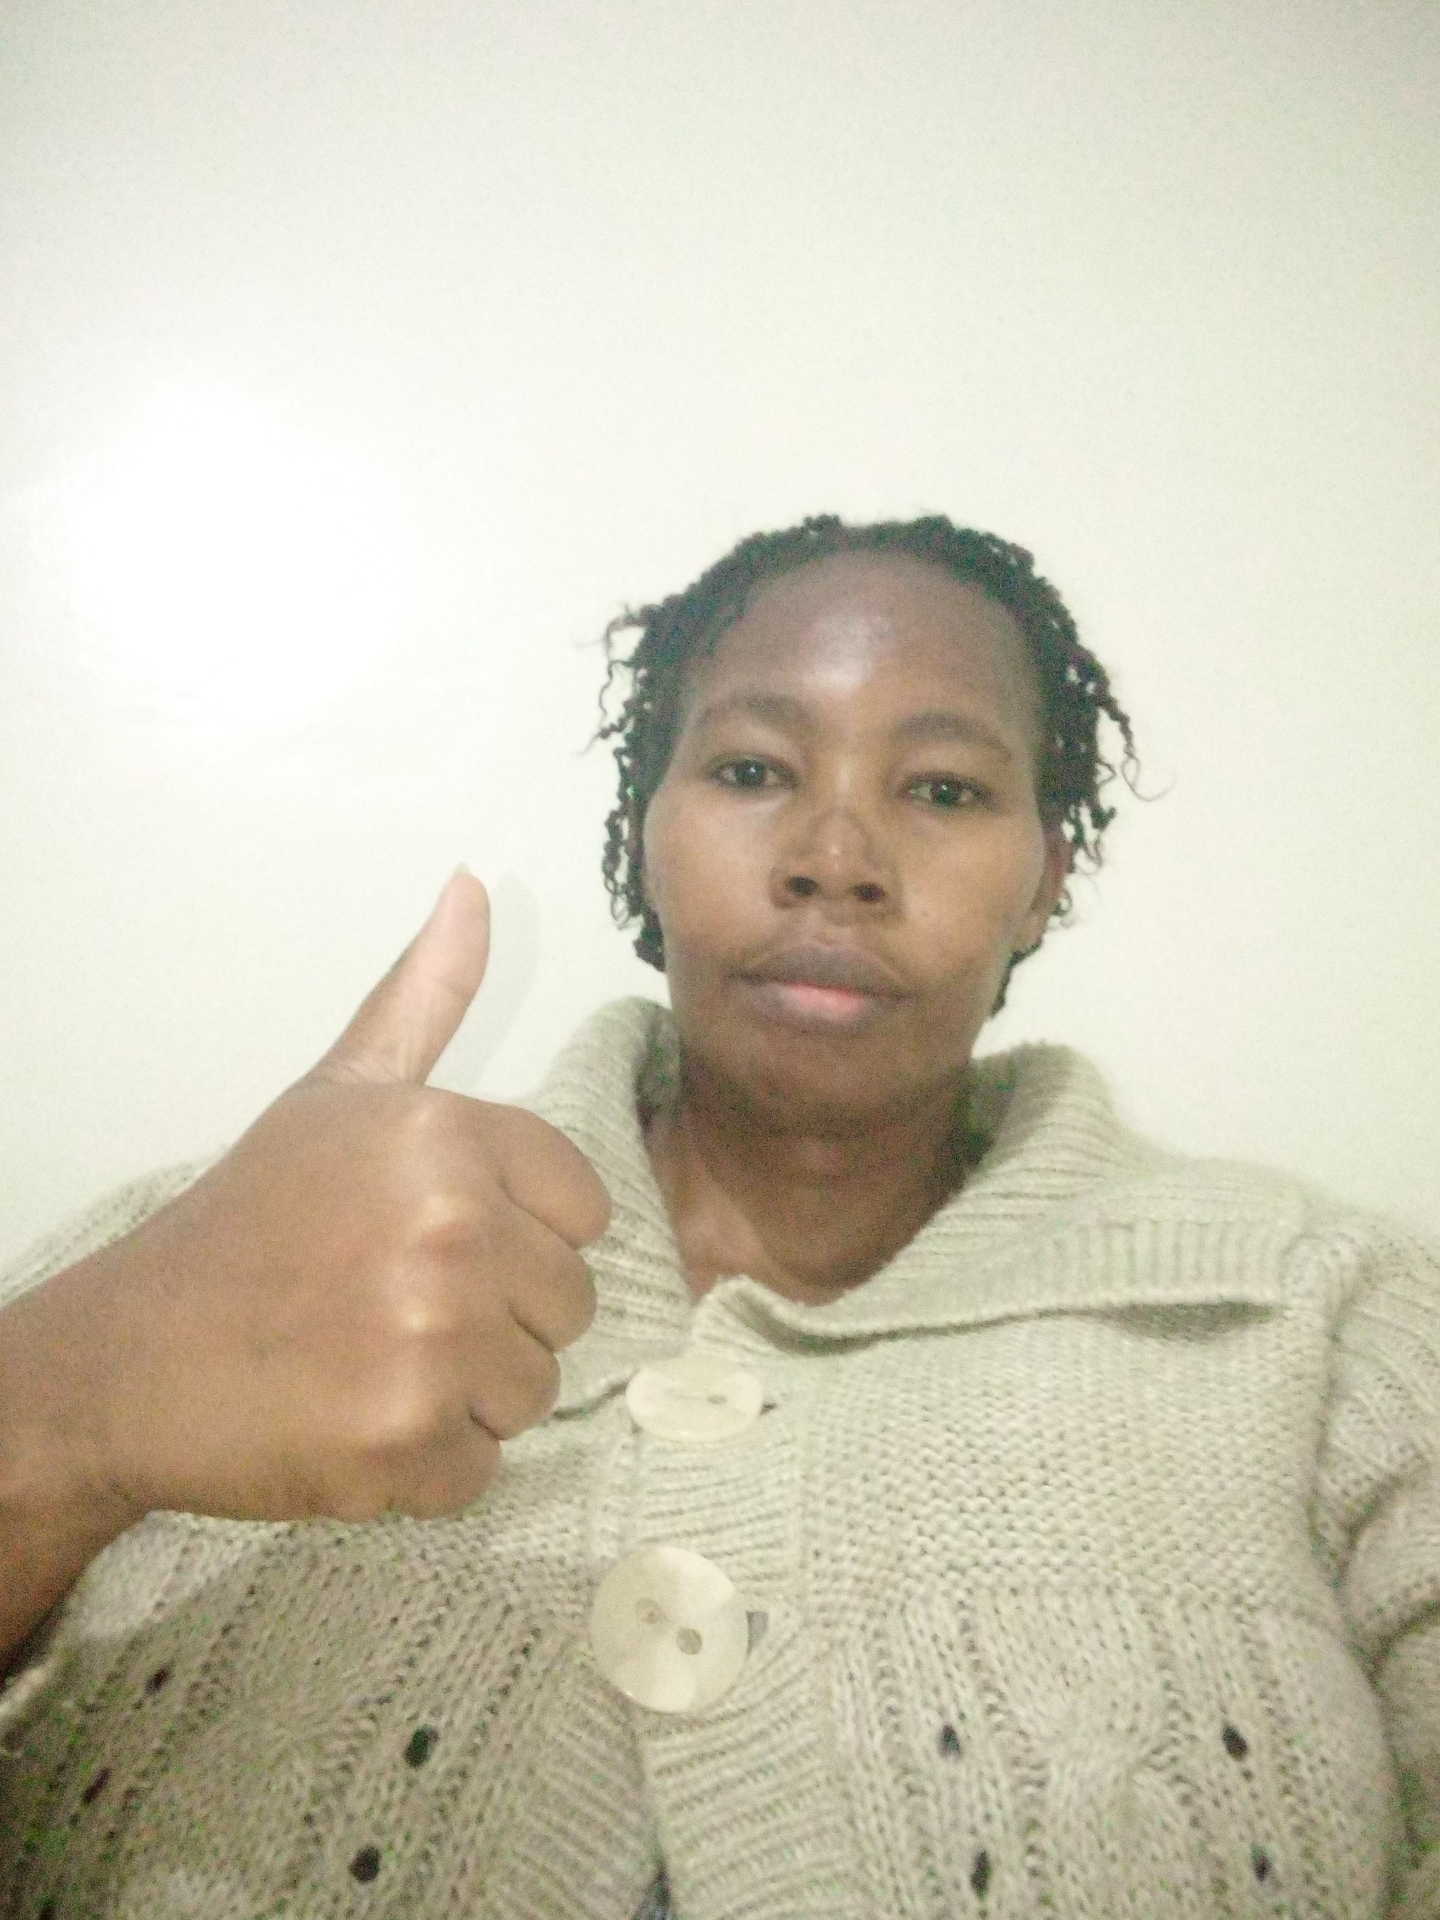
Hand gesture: like